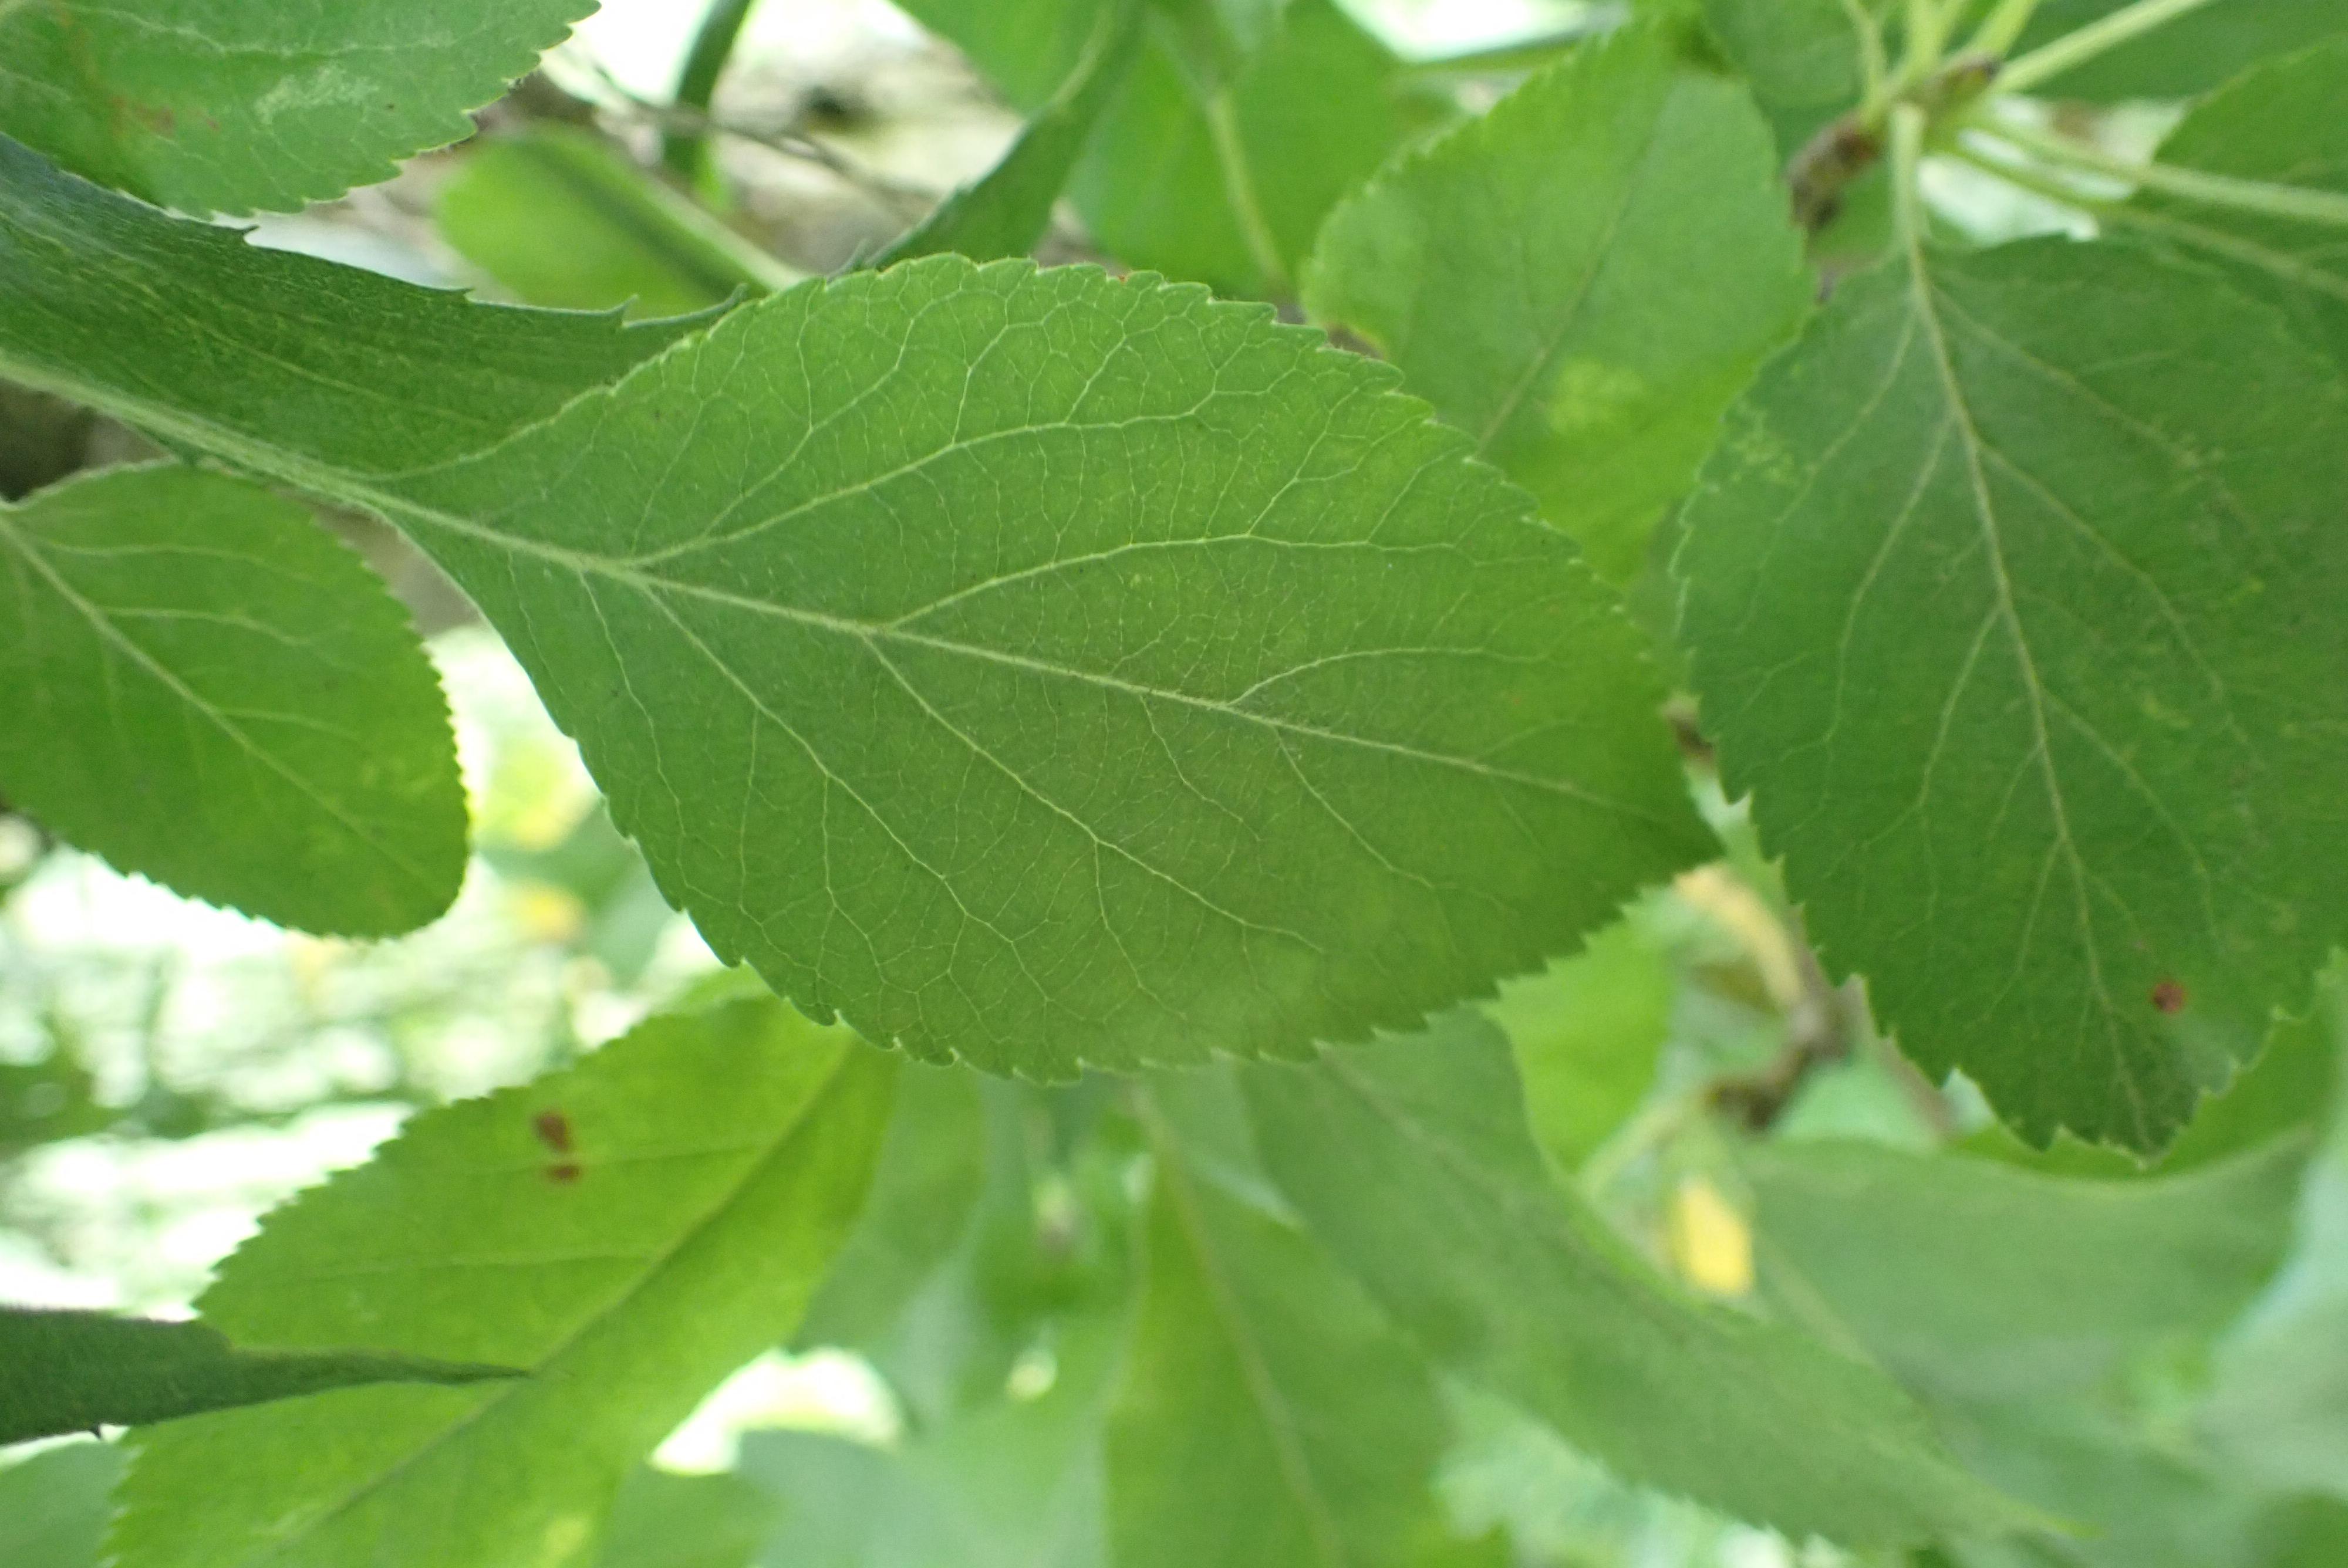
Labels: healthy